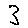
Label: 3